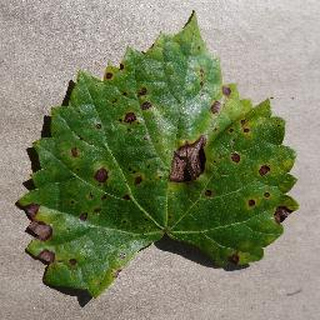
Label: grape_black_rot